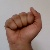
The image shows a hand gesture representing the letter 'A' in Indian Sign Language.